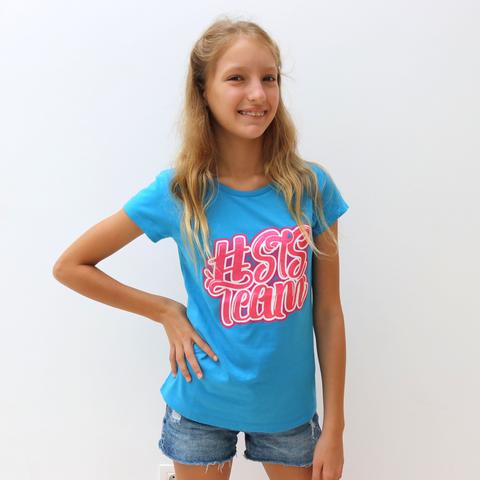
Gender: women